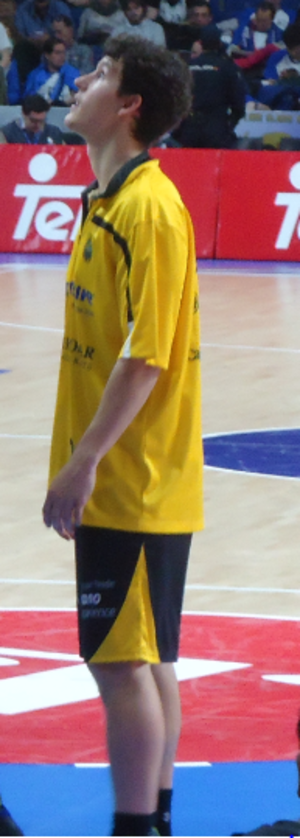
Rodrigo San Miguel, né le 21 janvier 1985 à Saragosse, est un joueur espagnol de basket-ball.